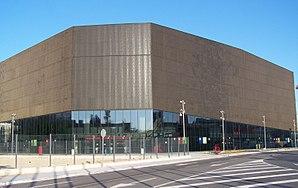
La 21ᵉ édition du Championnat du monde masculin de handball était organisée par la Croatie du 16 janvier au 1ᵉʳ février 2009 en collaboration avec la Fédération internationale de handball et la Fédération croate de handball.
La Spaladium Arena est une salle omnisports située à Split en Croatie. Elle est principalement utilisée pour le handball et le basket-ball et a une capacité de 12 000 places et 8 suites de luxe.
Les Tournois de qualification olympique masculin de basket-ball 2020 sont une série de tournois internationaux de basket-ball organisé par la FIBA entre le 23 et le 28 juin 2020 permettant d'attribuer les 4 dernières places qualificatives au tournoi masculin de basket-ball des Jeux olympiques de 2020. Quatre tournois sont organisés sur quatre sites différents, seul le vainqueur de chacun de ces tournois obtient sa qualification.